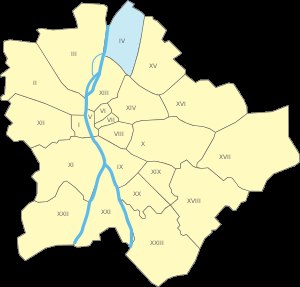
Újpest
Újpest markeret med blåt
"Újpest er det fjerde distrikt og bydel i Ungarns hovedstad Budapest. Området er beliggende op til Donau-floden. Navnet Újpest betyder ""Ny Pest"", da stedet blev grundlagt på grænsen til Pest i 1838.